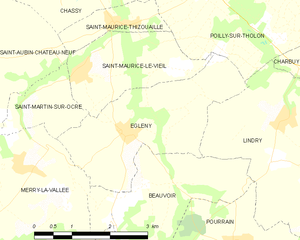
Carte des communes françaises Égleny